Alyona Babenko

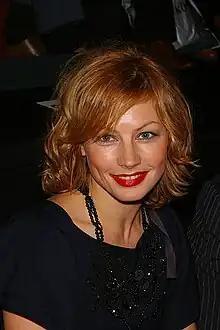
Babenko in 2009

Alyona Olegovna Babenko (born March 31, 1972) is a Russian film and theater actress, Honored Artist of the Russian Federation (2013).